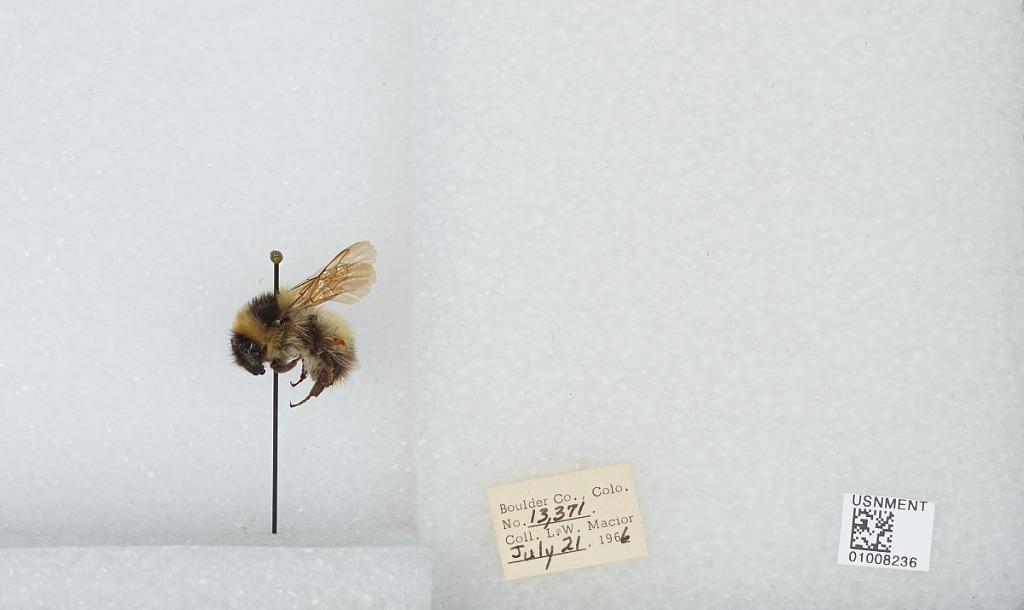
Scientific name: Bombus (Alpinobombus) balteatus Dahlbom
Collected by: L. Macior
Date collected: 1966-7-21
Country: United States
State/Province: Colorado
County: Boulder
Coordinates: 40.0275, -105.252